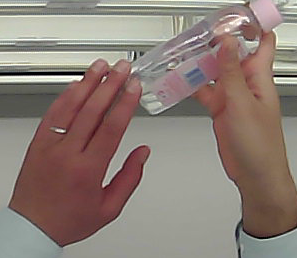
Product: johnson_baby